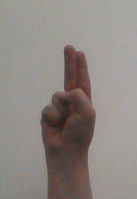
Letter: taa